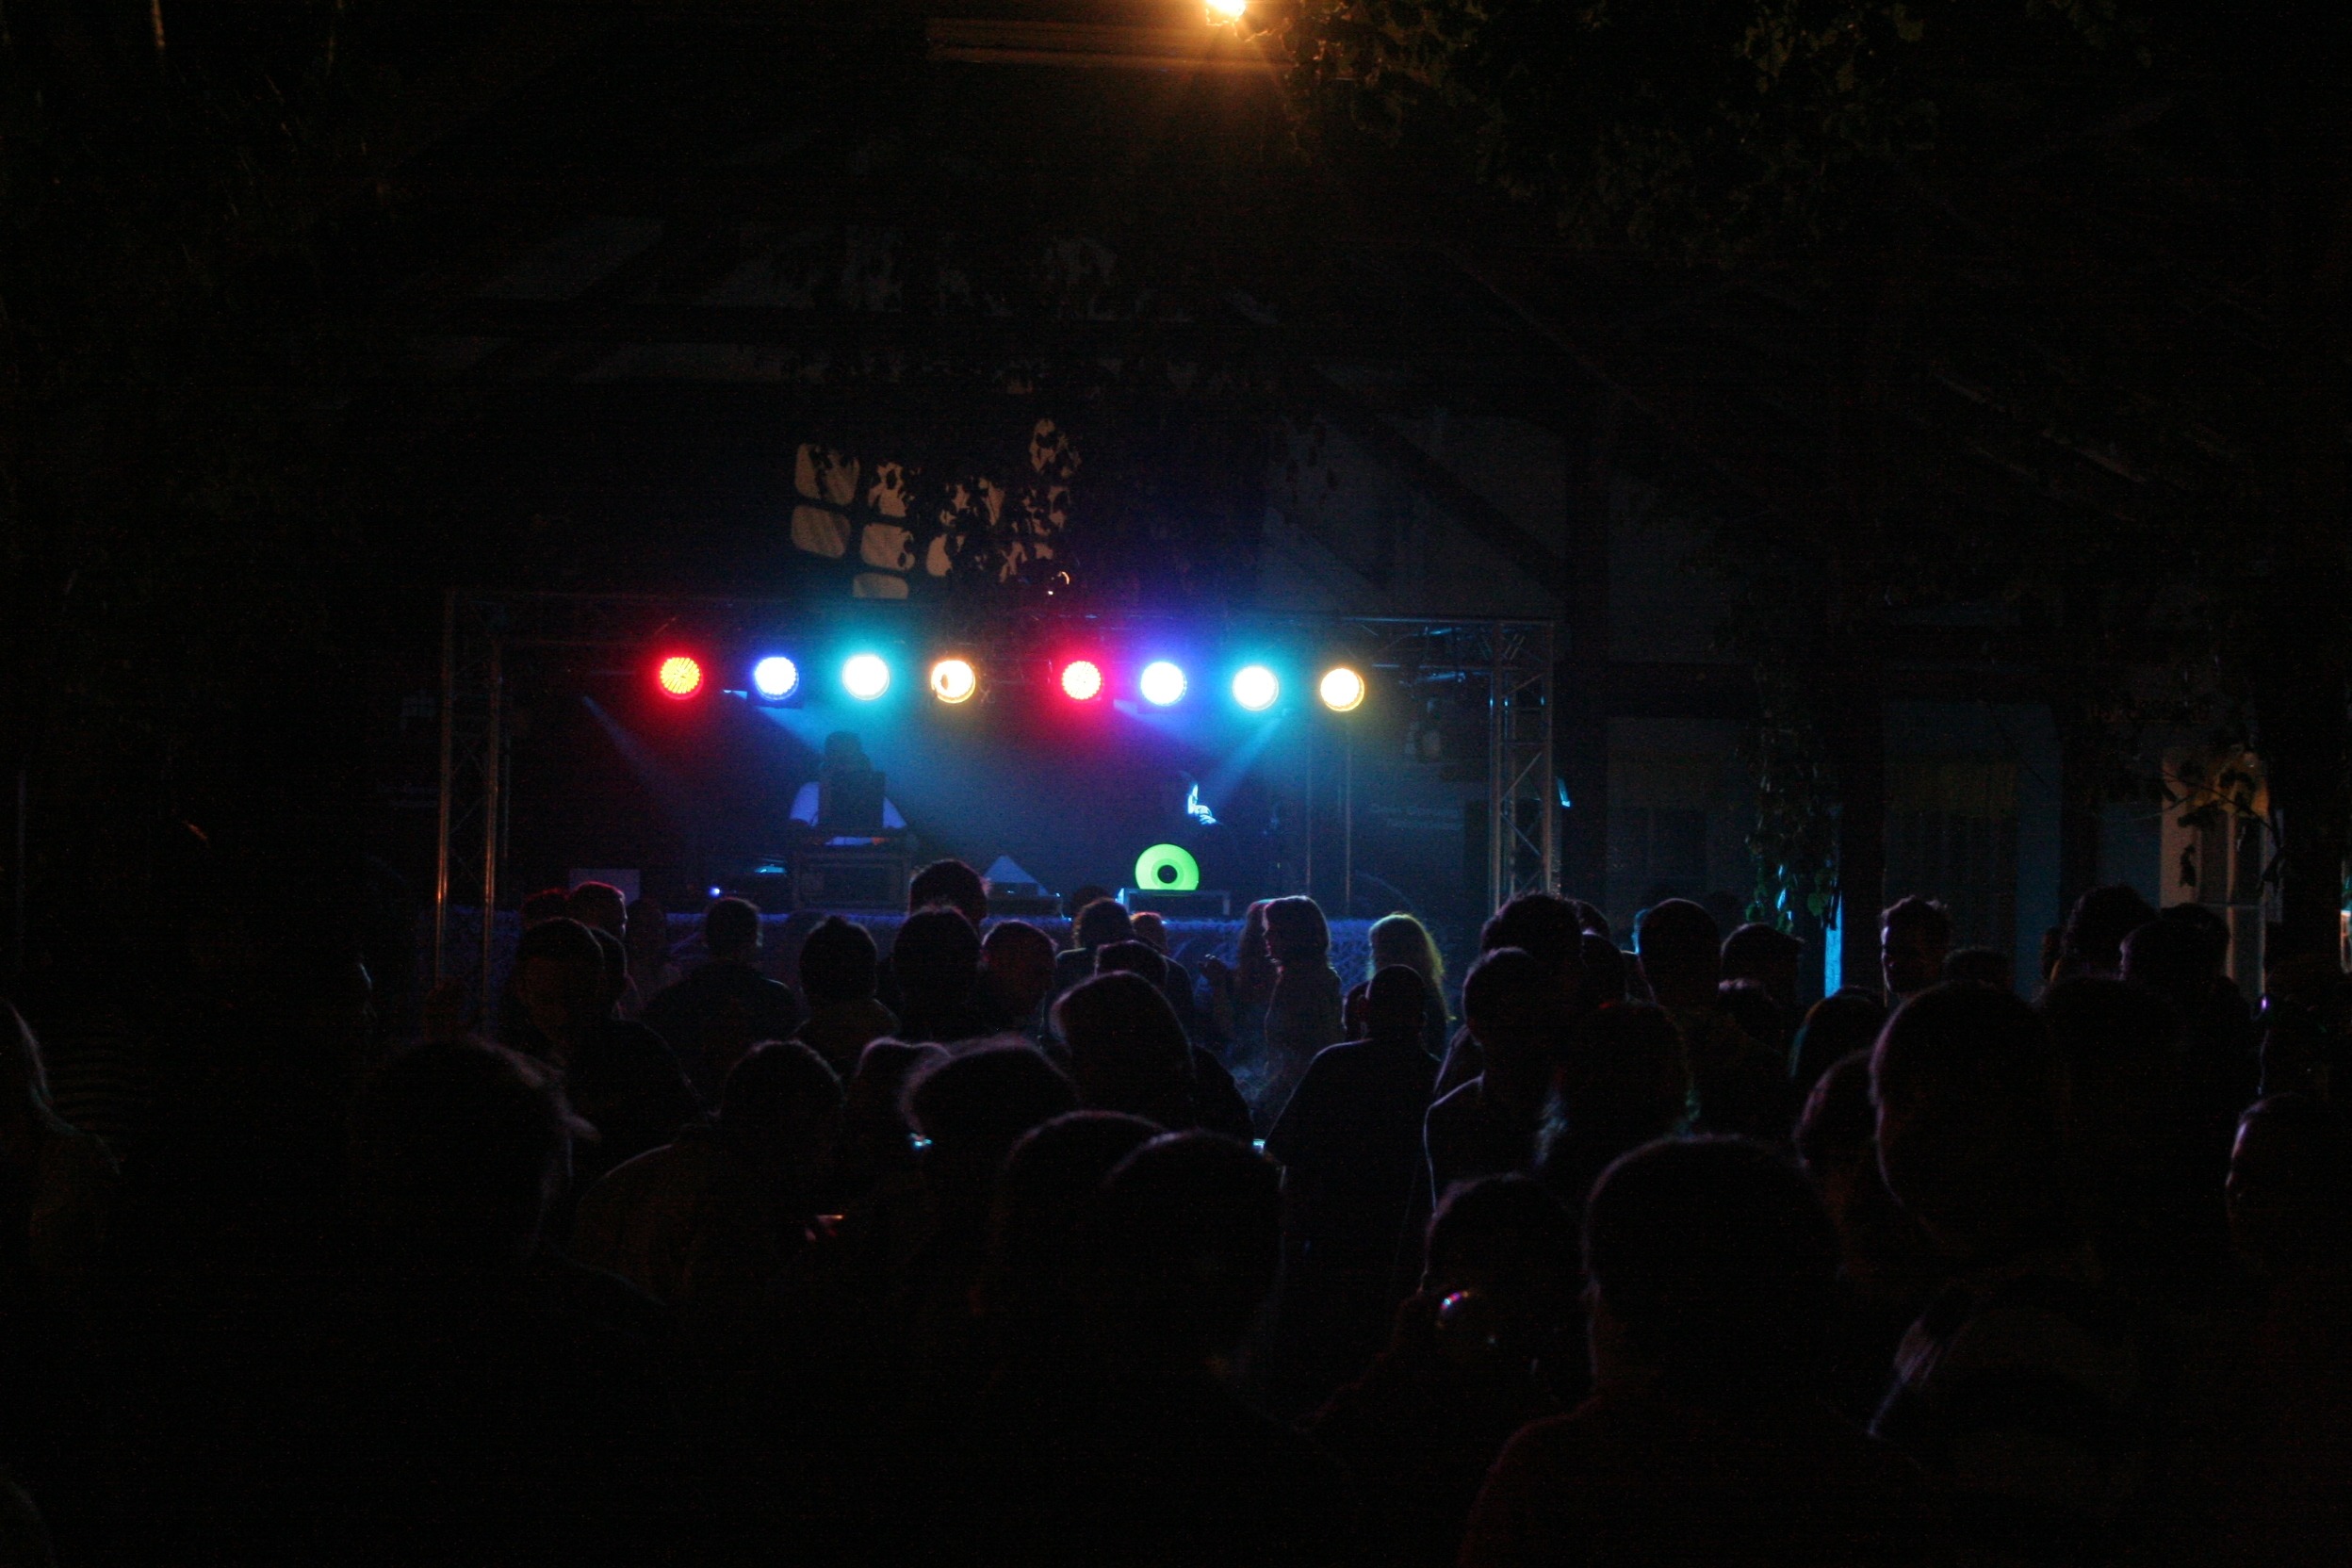
music, light, crowd, concert, audience, human, stage, performance, event, entertainment, disco, spot, nightclub, performing arts, rock concert, musical theatre